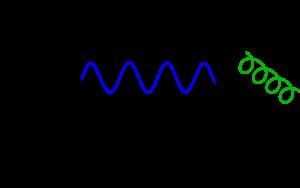
La théorie quantique des champs est une approche en physique théorique pour construire des modèles décrivant l'évolution des particules, en particulier leur apparition ou disparition lors des processus d'interaction. Il ne s'agit donc pas d'une seule théorie, mais plutôt d'un cadre théorique, qui tire son nom de la combinaison entre la notion classique de champ et des principes et outils de la mécanique quantique. Selon cette approche, l'attention est portée non pas sur des particules, mais sur des champs, pénétrant l'espace et considérés comme plus fondamentaux.
En cosmologie, la baryogénèse désigne une ou des périodes de formation des baryons lors de l'univers primordial. Ainsi, d'après la théorie du Big Bang, lors des premiers instants de l'Univers, ce dernier était trop chaud pour permettre l'existence de la matière. Cette dernière se serait formée à partir du moment où l'Univers est devenu suffisamment froid pour ce faire. L'époque de la baryogénèse n'est pas connue avec certitude. Elle se situerait entre 10⁻³² et 10⁻¹² s après le Big Bang.